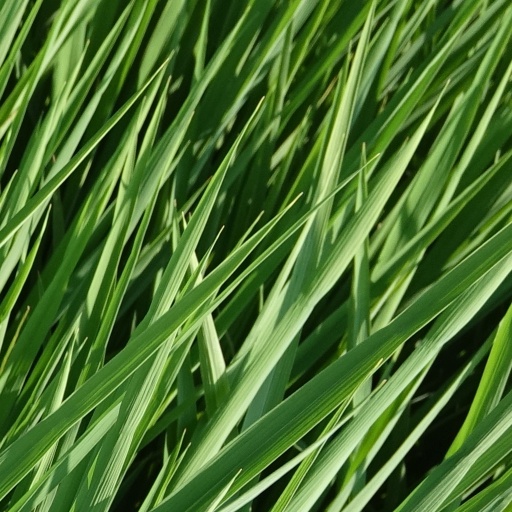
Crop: rice